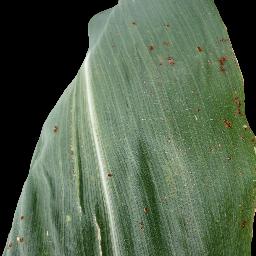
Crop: corn
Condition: (maize)_common_rust